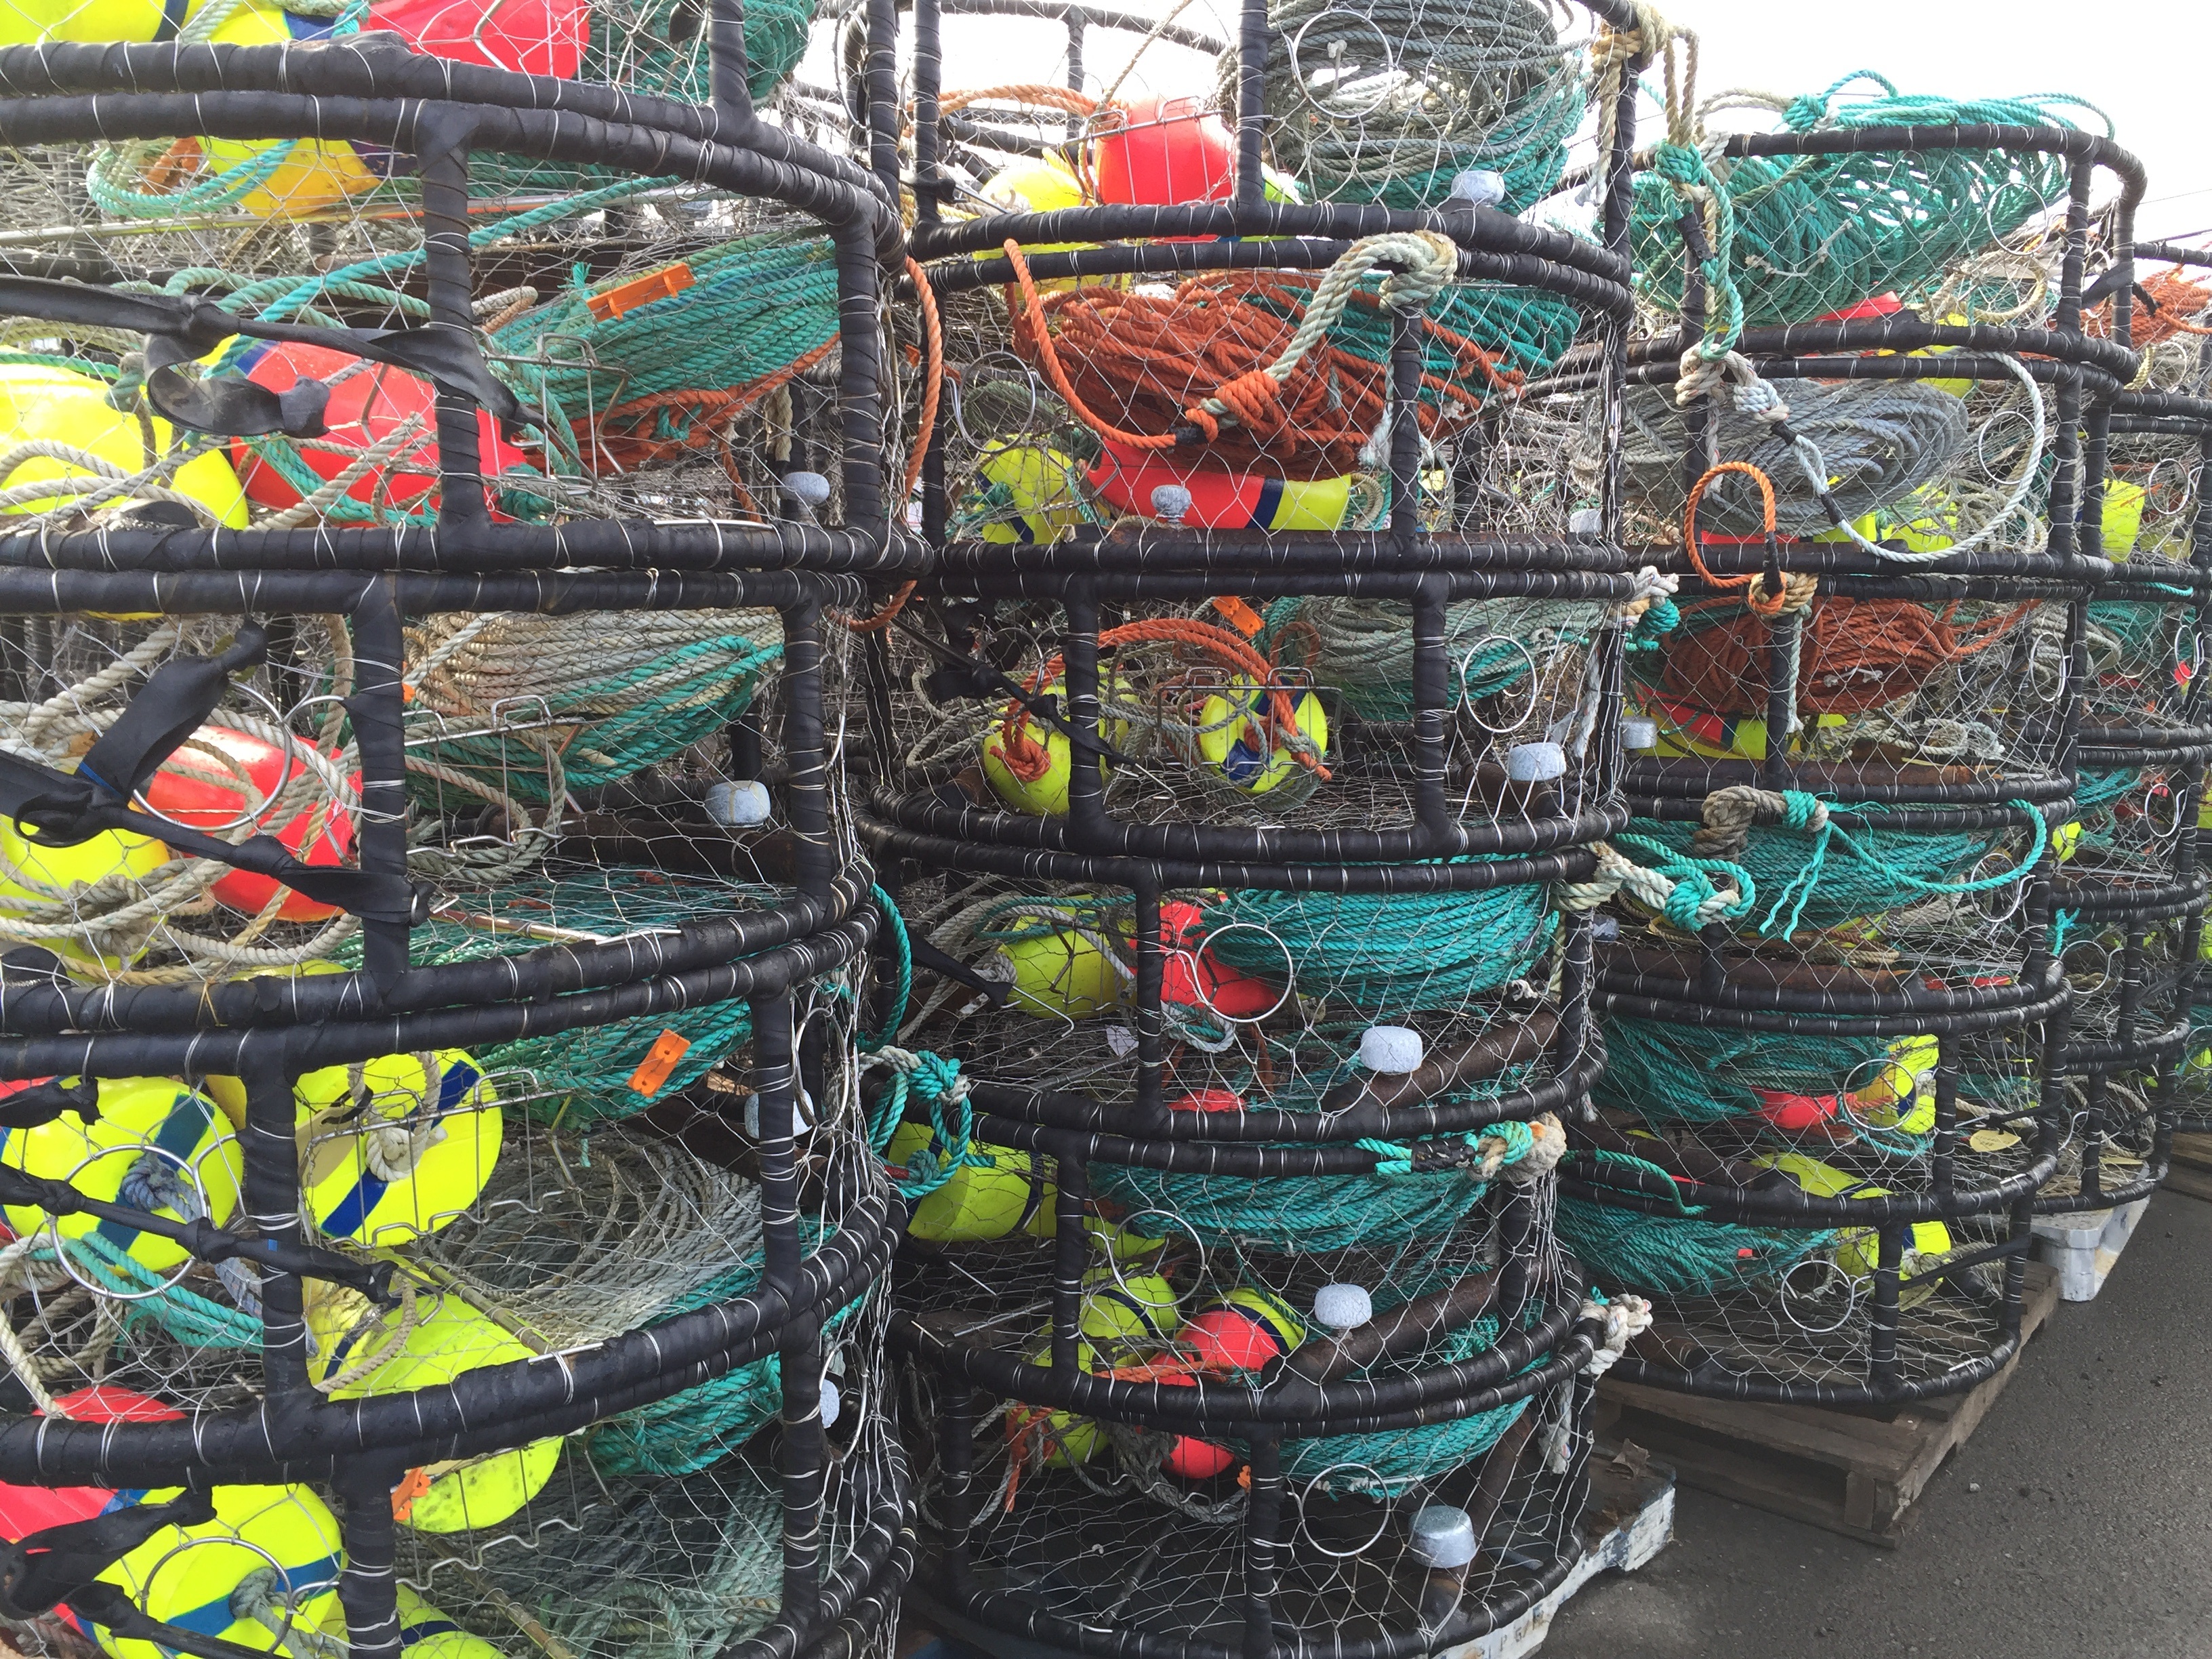
coast, rope, city, fishing, market, port, stack, public space, art, net, waste, marine, commercial, scrap, crab pots